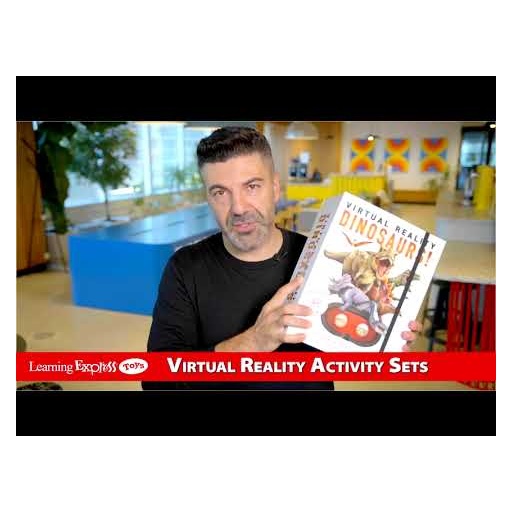
Virtual Reality Human Bdy
Brand: Abacus Brands
Category: Software > Computer Software > Multimedia & Design Software > 3D Modeling Software